Air vice marshal (India)

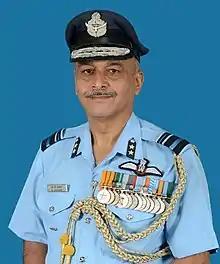
Air Vice Marshal S.C. Chafekar in an AVM's uniform.

Officers in the rank of air vice marshal hold important appointments like Air Officer Commanding Jammu and Kashmir (AOC J&K), Air Officer Commanding advance HQs of the air commands. At air headquarters, air vice marshals hold the appointments of assistant chief of air staff in different staff branches and those of additional director general.